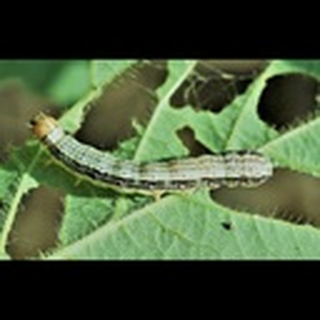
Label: cotton_army_worm